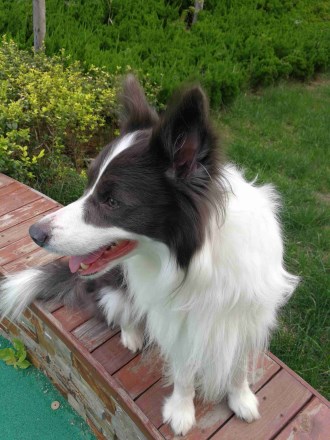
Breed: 2594-n000109-Border_collie